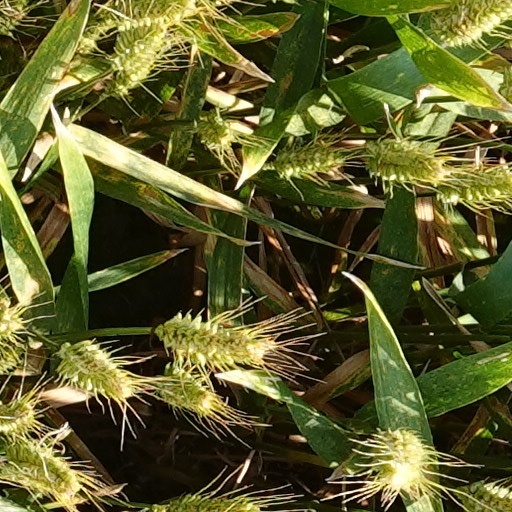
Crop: wheat